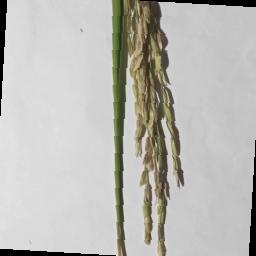
Label: Rice___Neck_Blast